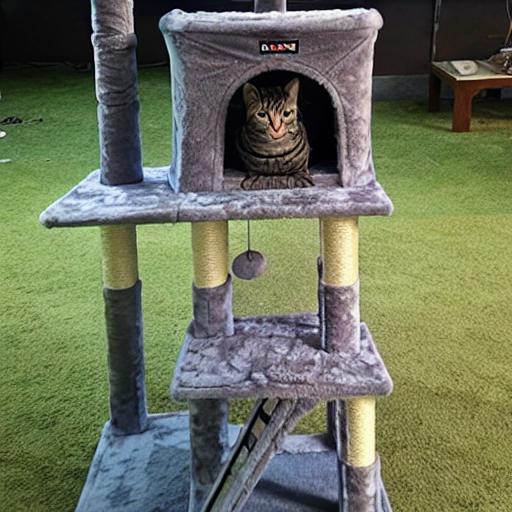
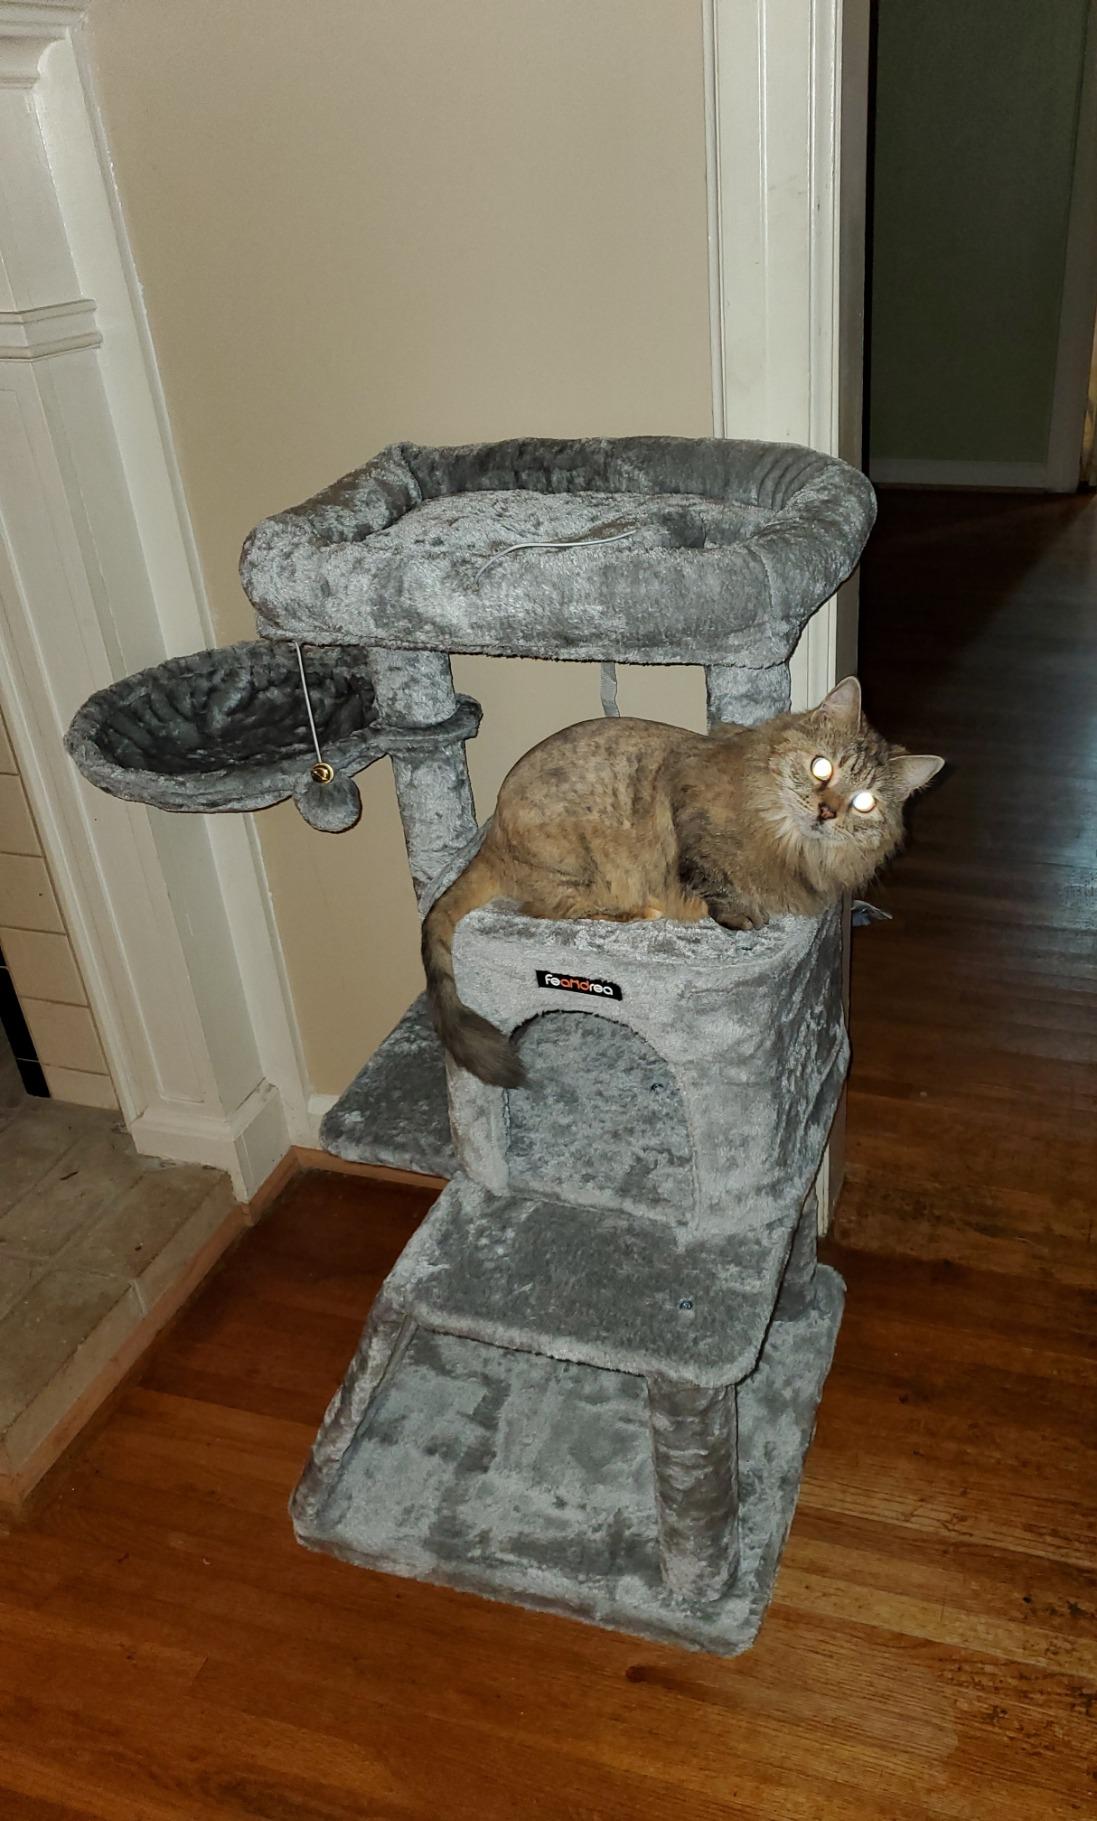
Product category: items_cat tree
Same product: no